Madison Prespakis

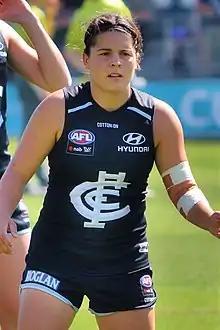
Prespakis playing for Carlton in 2019

Carlton recruited Prespakis with their first selection and third overall in the 2018 AFL Women's draft. She made her AFL Women's debut in the opening round of the 2019 season against at North Hobart Oval. The following round, she was nominated for the 2019 AFL Women's Rising Star award after kicking one goal and amassing 20 disposals, seven clearances and nine contested possessions against . Prespakis went on to play in the 2019 AFL Women's Grand Final loss to Adelaide in front of a record AFL Women's crowd, and was among Carlton's best players. Following a debut season in which she averaged 19 disposals and kicked seven goals across nine games, Prespakis won the 2019 AFL Women's Rising Star award with 49 votes and was named in the 2019 AFL Women's All-Australian team. She also won the AFLW Players' best first-year player award and tied for the Carlton best and fairest award with captain Brianna Davey, capping off a memorable first season.